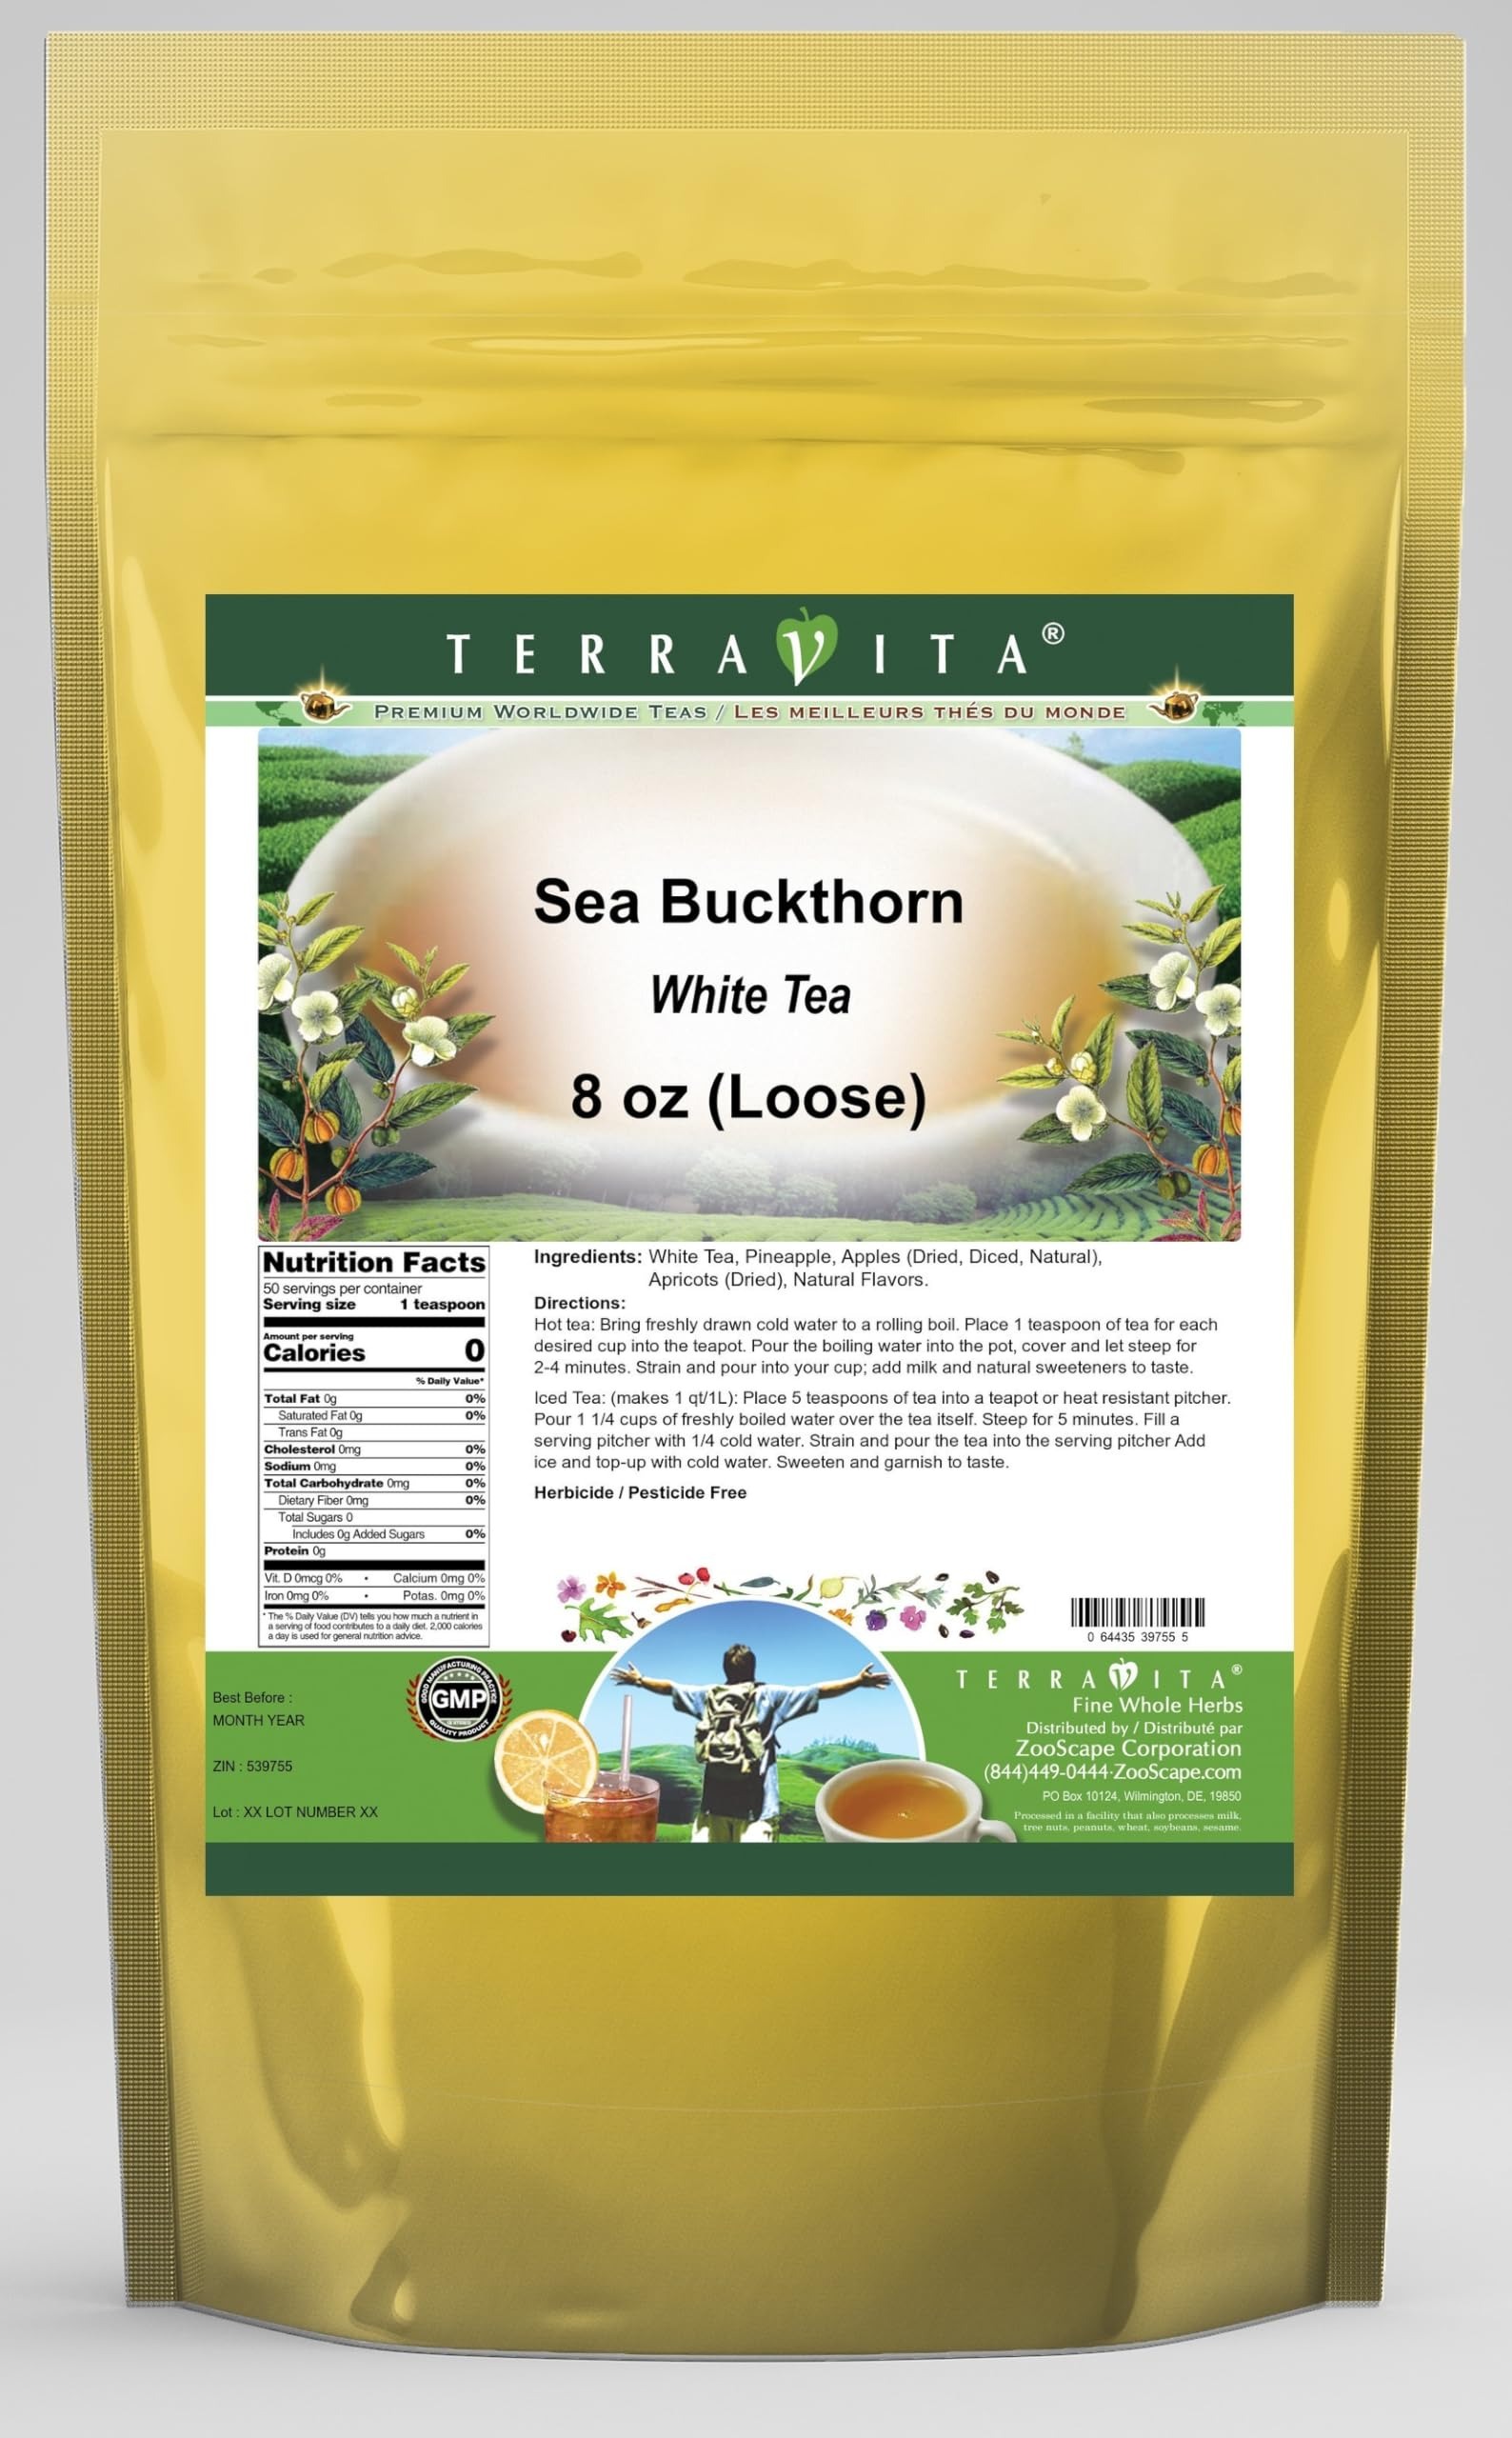
Item Name: Sea Buckthorn White Tea (Loose) (8 oz, ZIN: 539755)
Bullet Point 1: Our Sea Buckthorn White Tea is a mouth-watering flavored White tea with Pineapple, Dried Apples (Diced, Natural) and Apricots that you can enjoy all year round! The aroma and Sea Buckthorn flavor is a delight! - Ingredients: White tea, Pineapple, Dried Apples (Diced, Natural), Apricots and Natural Sea Buckthorn Flavor.
Bullet Point 2: No fillers.
Bullet Point 3: Manufacturer: TerraVita
Bullet Point 4: Size: 8 oz
Bullet Point 5: Loose Leaf White Tea - Packed in a convenient upright pouch!
Product Description: Our Sea Buckthorn White Tea is a mouth-watering flavored White tea with Pineapple, Dried Apples (Diced, Natural) and Apricots that you can enjoy all year round! The aroma and Sea Buckthorn flavor is a delight! - Ingredients: White tea, Pineapple, Dried Apples (Diced, Natural), Apricots and Natural Sea Buckthorn Flavor. - Hot tea brewing method: Bring freshly drawn cold water to a rolling boil. Place 1 teaspoon of tea for each desired cup into the teapot. Pour the boiling water into the pot, cover and let steep for 2-4 minutes. Strain and pour into your cup; add milk and natural sweeteners to taste. - Iced tea brewing method: (to make 1 liter/quart): Place 5 teaspoons of tea into a teapot or heat resistant pitcher. Pour 1 1/4 cups of freshly boiled water over the tea itself. Steep for 5 minutes. Fill a serving pitcher with 1/4 cold water. Strain and pour the tea into the serving pitcher Add ice and top-up with cold water. Sweeten and garnish to taste. - TerraVita is an exclusive line of premium-quality, natural source products that use only the finest, purest and most potent ingredients found around the world. TerraVita is hallmarked by the highest possible standards of purity, potency, stability and freshness. All of our products are prepared with the highest elements of quality control, from raw materials through the entire manufacturing process, up to and including the moment that the bottles or bags are sealed for freshness and shipped out to you. Our highest possible standards are certified by independent laboratories and backed by our personal guarantee. - TerraVita exists to meet and ensure your family's health and wellness without the harmful effects of chemicals and health products. We strive to make all of our products affordable and reliable and are constantly
Value: 8.0
Unit: Ounce

Price: 50.76